La Parka (wrestler)

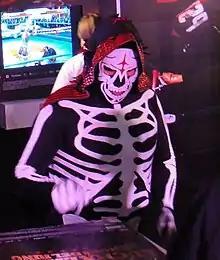
La Parka in 2010

During the 2010 "Rey de Reyes" the original La Parka, L.A. Park, returned to AAA 13 years after he left on bad terms to work a storyline feud against the "impostor" La Parka. L.A. Park sided with Dorian Roldan in his feud with his father Joaquin Roldan (president of AAA) while La Parka sided with Joaquin. During an AAA show on March 19, 2010, L.A. Park attacked La Parka once again and threw him through a table. At a later show the two had another brawl, after which La Parka challenged L.A. Park to a match at Triplemania XVIII, under any stipulation the original Parka wanted. During AAA's television taping on April 30, 2010, L.A. Park accepted La Parka's challenge for a match at Triplemania XVIII. At an AAA press conference on May 12, 2010, it was announced that the match between the two would be for the rights to the name "La Parka". The two signed the official contract for the match during a television taping on May 19, 2010. After signing the contract Dorian Roldan had the police arrest La Parka for piracy by impersonating La Parka. He was released just in time to run in during the semi-main event to attack L.A. Park. At Triplemania XVIII L.A. Park faced La Parka in the main event of the show. Near the end of the match Park used a tombstone piledriver, a move that is illegal in Lucha Libre. Joaquin Roldan entered the ring, when L.A. Park attempted to use a steel chair on La Parka. When L.A. Park teased using the chair on Joaquin instead, Dorian entered the ring to protest, but was pushed down by Park, who then hit Joaquin with the chair, which caused Dorian to turn on him, hitting him with a steel chair three times. Halloween and Damián 666 from the Perros del Mal wrestling promotion run to the ring to chase Dorian Roldan away. Then they drag L.A. Park on top of La Parka before "rudo" referee Hijo del Tirantes counts for three to give L.A. Park the victory. After the bell rings the rest of "Los Perros del Mal" (including Park's son Hijo de L.A. Park) came to the ring to celebrate with L.A. Park, who had won the rights to the name "La Parka". After a couple of minutes a group of AAA wrestlers led by Octagón came to ringside and in combination with the arena security managed to remove Los Perros del Mal from the ring. La Parka was taken from the ring on a stretcher, not having moved since L.A. Park applied the piledriver. A bit later it was announced that the match results had been thrown out due to interference by Los Perros del Mal, but the following morning it was confirmed that Tapia had indeed won and would now be known as "La Parka" once again and that AAA's La Parka would have to change his name. However, on June 10 AAA announced that it would respect Mexico City Boxing and Wrestling Commission's decision to throw out the match and as a result both La Parka and L.A. Park would keep their names. On July 4 La Parka defeated L.A. Park in a rematch.